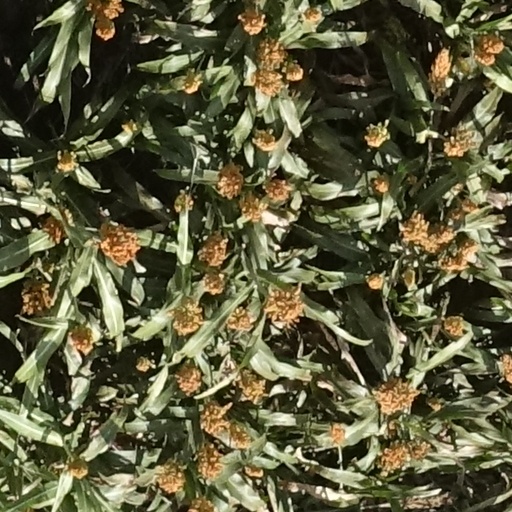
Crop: sorghum